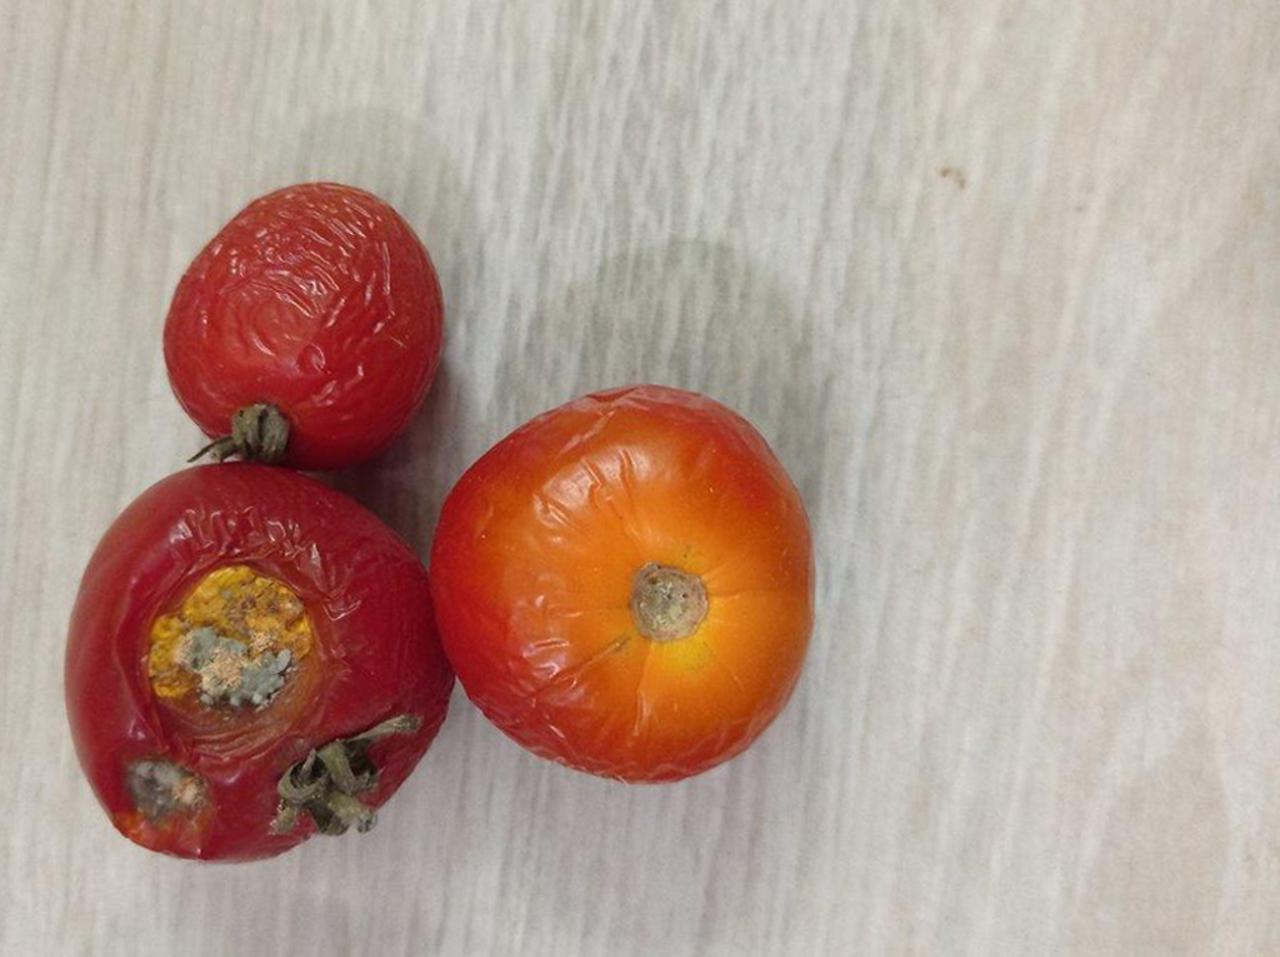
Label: Rotten